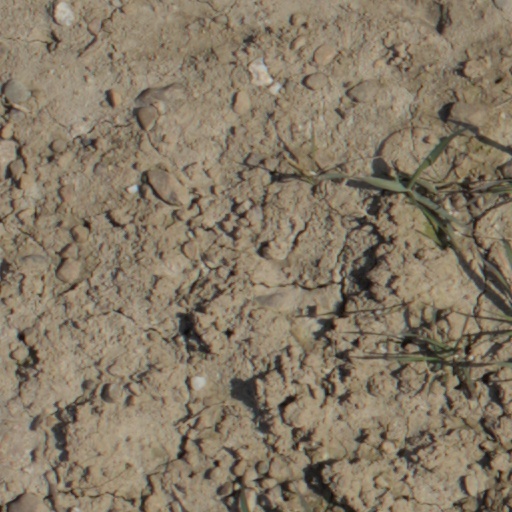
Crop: wheat